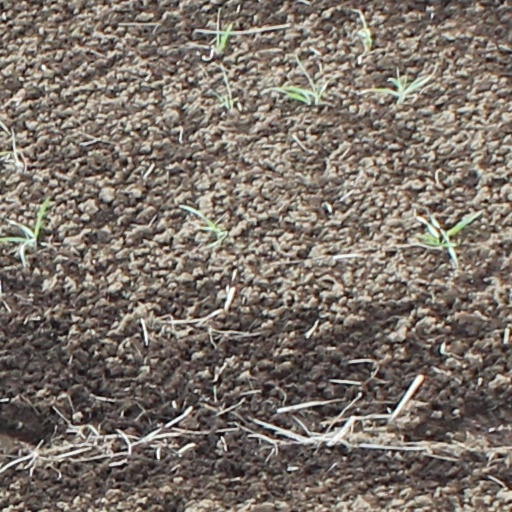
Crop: wheat